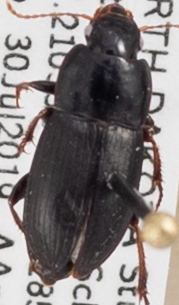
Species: Harpalus opacipennis
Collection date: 2019-07-30
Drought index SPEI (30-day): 1.386
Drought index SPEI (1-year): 1.28
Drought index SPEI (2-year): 0.8